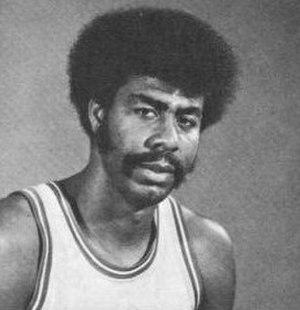
L’université de Saint-Louis est une université américaine de langue anglaise située à Saint-Louis.